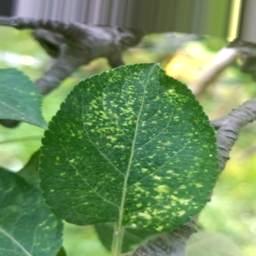
Label: Apple_Mosaic